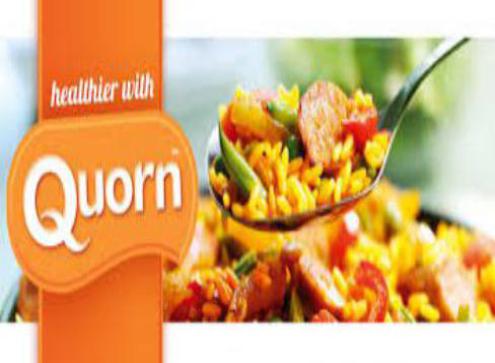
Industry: Food